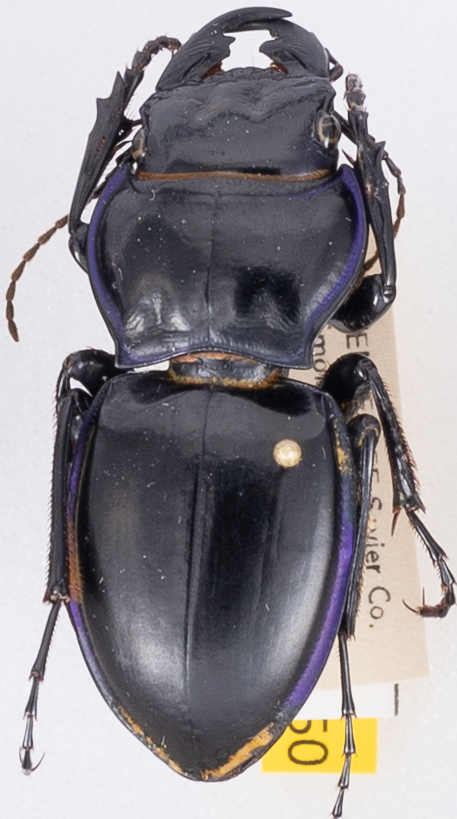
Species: Pasimachus punctulatus
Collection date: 2022-06-07
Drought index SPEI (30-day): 1.69
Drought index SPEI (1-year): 0.738
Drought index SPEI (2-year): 1.354